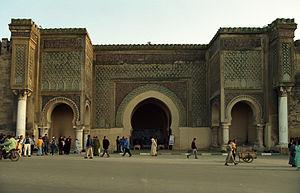
Ceci est une liste des monuments classés par le ministère de culture marocain aux alentours de Meknès.
Bab Mansour el-Aleuj, appelée également la porte du Renégat, Bab el-Mansour ou encore Bab Mansour, est la porte de la ville de Meknès au Maroc la plus importante et la plus remarquable. Elle est située en face de la célèbre place Lahdim.
Meknès est une ville et commune du Maroc, chef-lieu de la préfecture homonyme au sein de la région de Fès-Meknès. Elle est située sur le plateau de Saïss entre les massifs du Rif et du Moyen Atlas, et son territoire est traversé par la vallée du Oued Boufakrane.